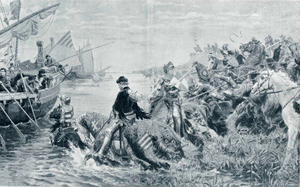
Herman II, né vers 1365 et mort le 13 octobre 1435 à Presbourg, fut comte de Celje et ban de Croatie de 1406 à 1408 et encore de 1423 jusqu'à sa mort.